Bennett Cerf

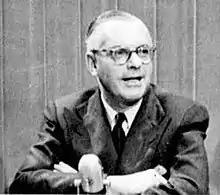
Cerf on the set of "What's My Line?" in 1952

Bennett Alfred Cerf (May 25, 1898 – August 27, 1971) was an American writer, publisher, and co-founder of the American publishing firm Random House. Cerf was also known for his own compilations of jokes and puns, for regular personal appearances lecturing across the United States, and for his weekly television appearances for over 17 years on the panel game show "What's My Line?"